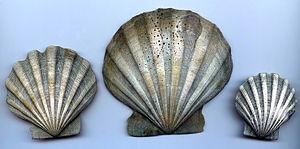
Les Pectinidae sont une famille de mollusques bivalves de l'ordre des Pectinida.